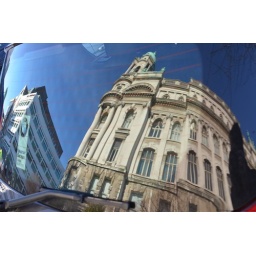
What you see here is the Belfast Technical College reflected in a car window in the Inst (RBAI) grounds